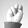
ASL letter: N